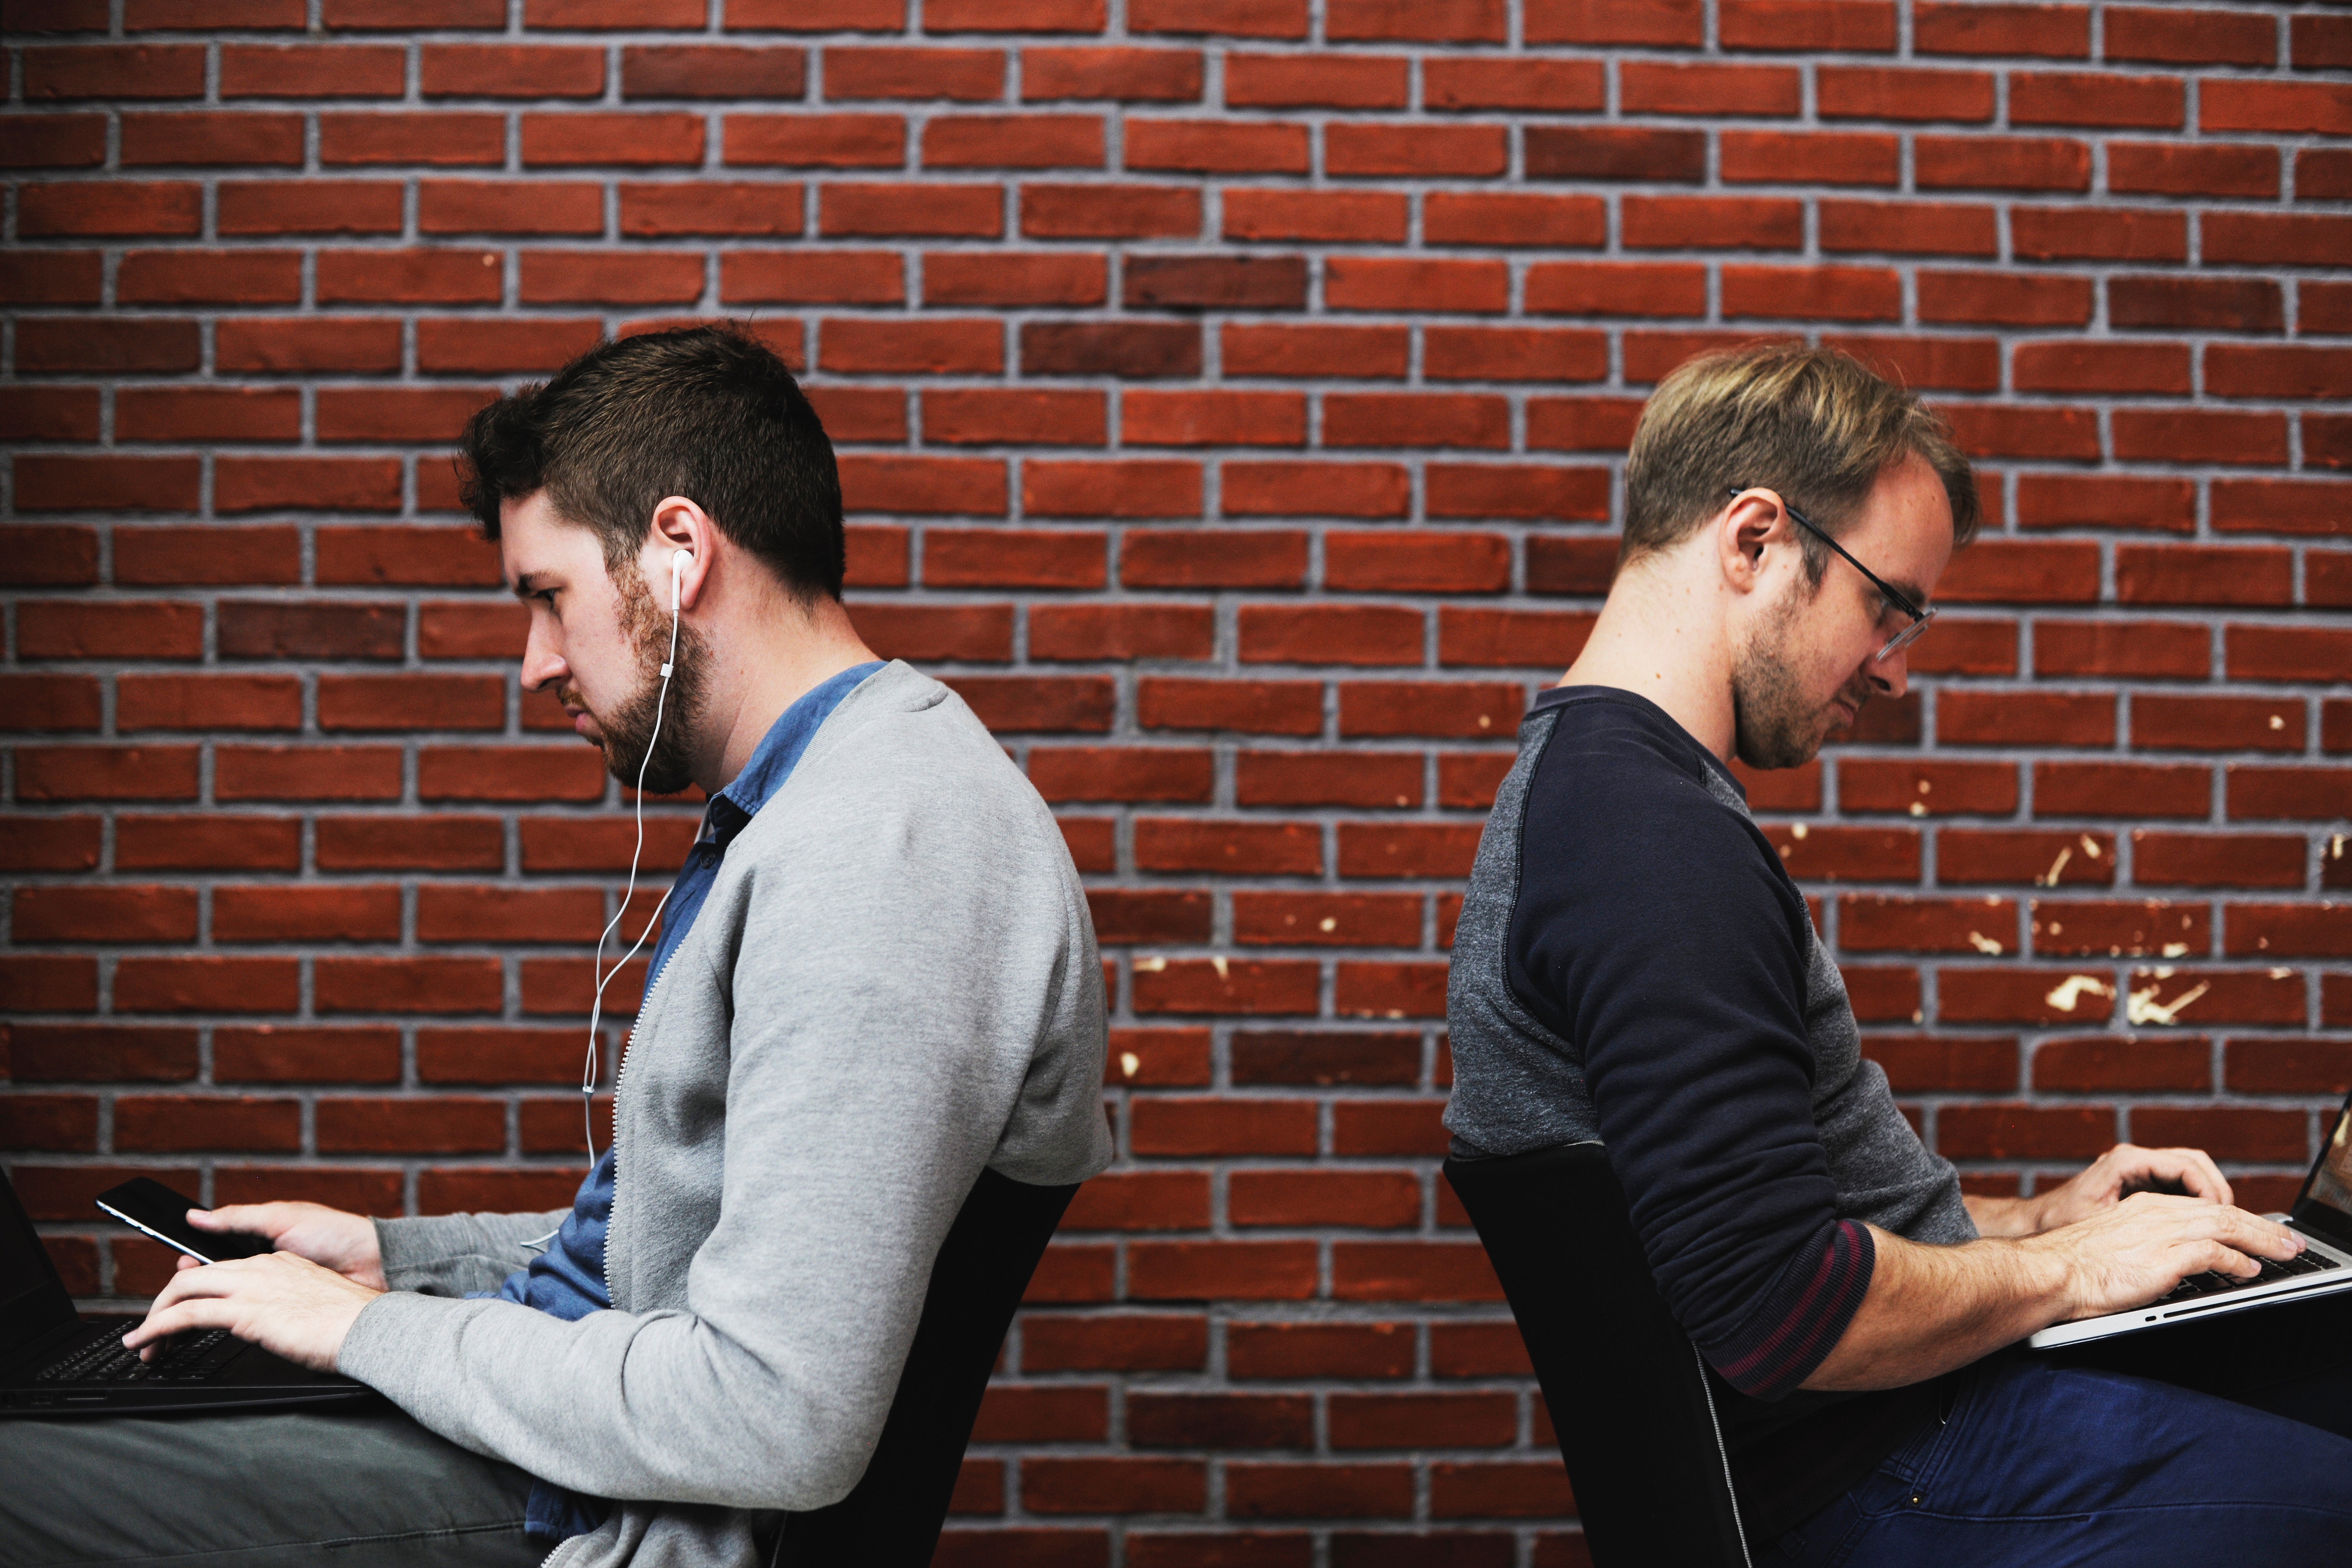
girl, sitting, communication, conversation, electronic device, human behavior